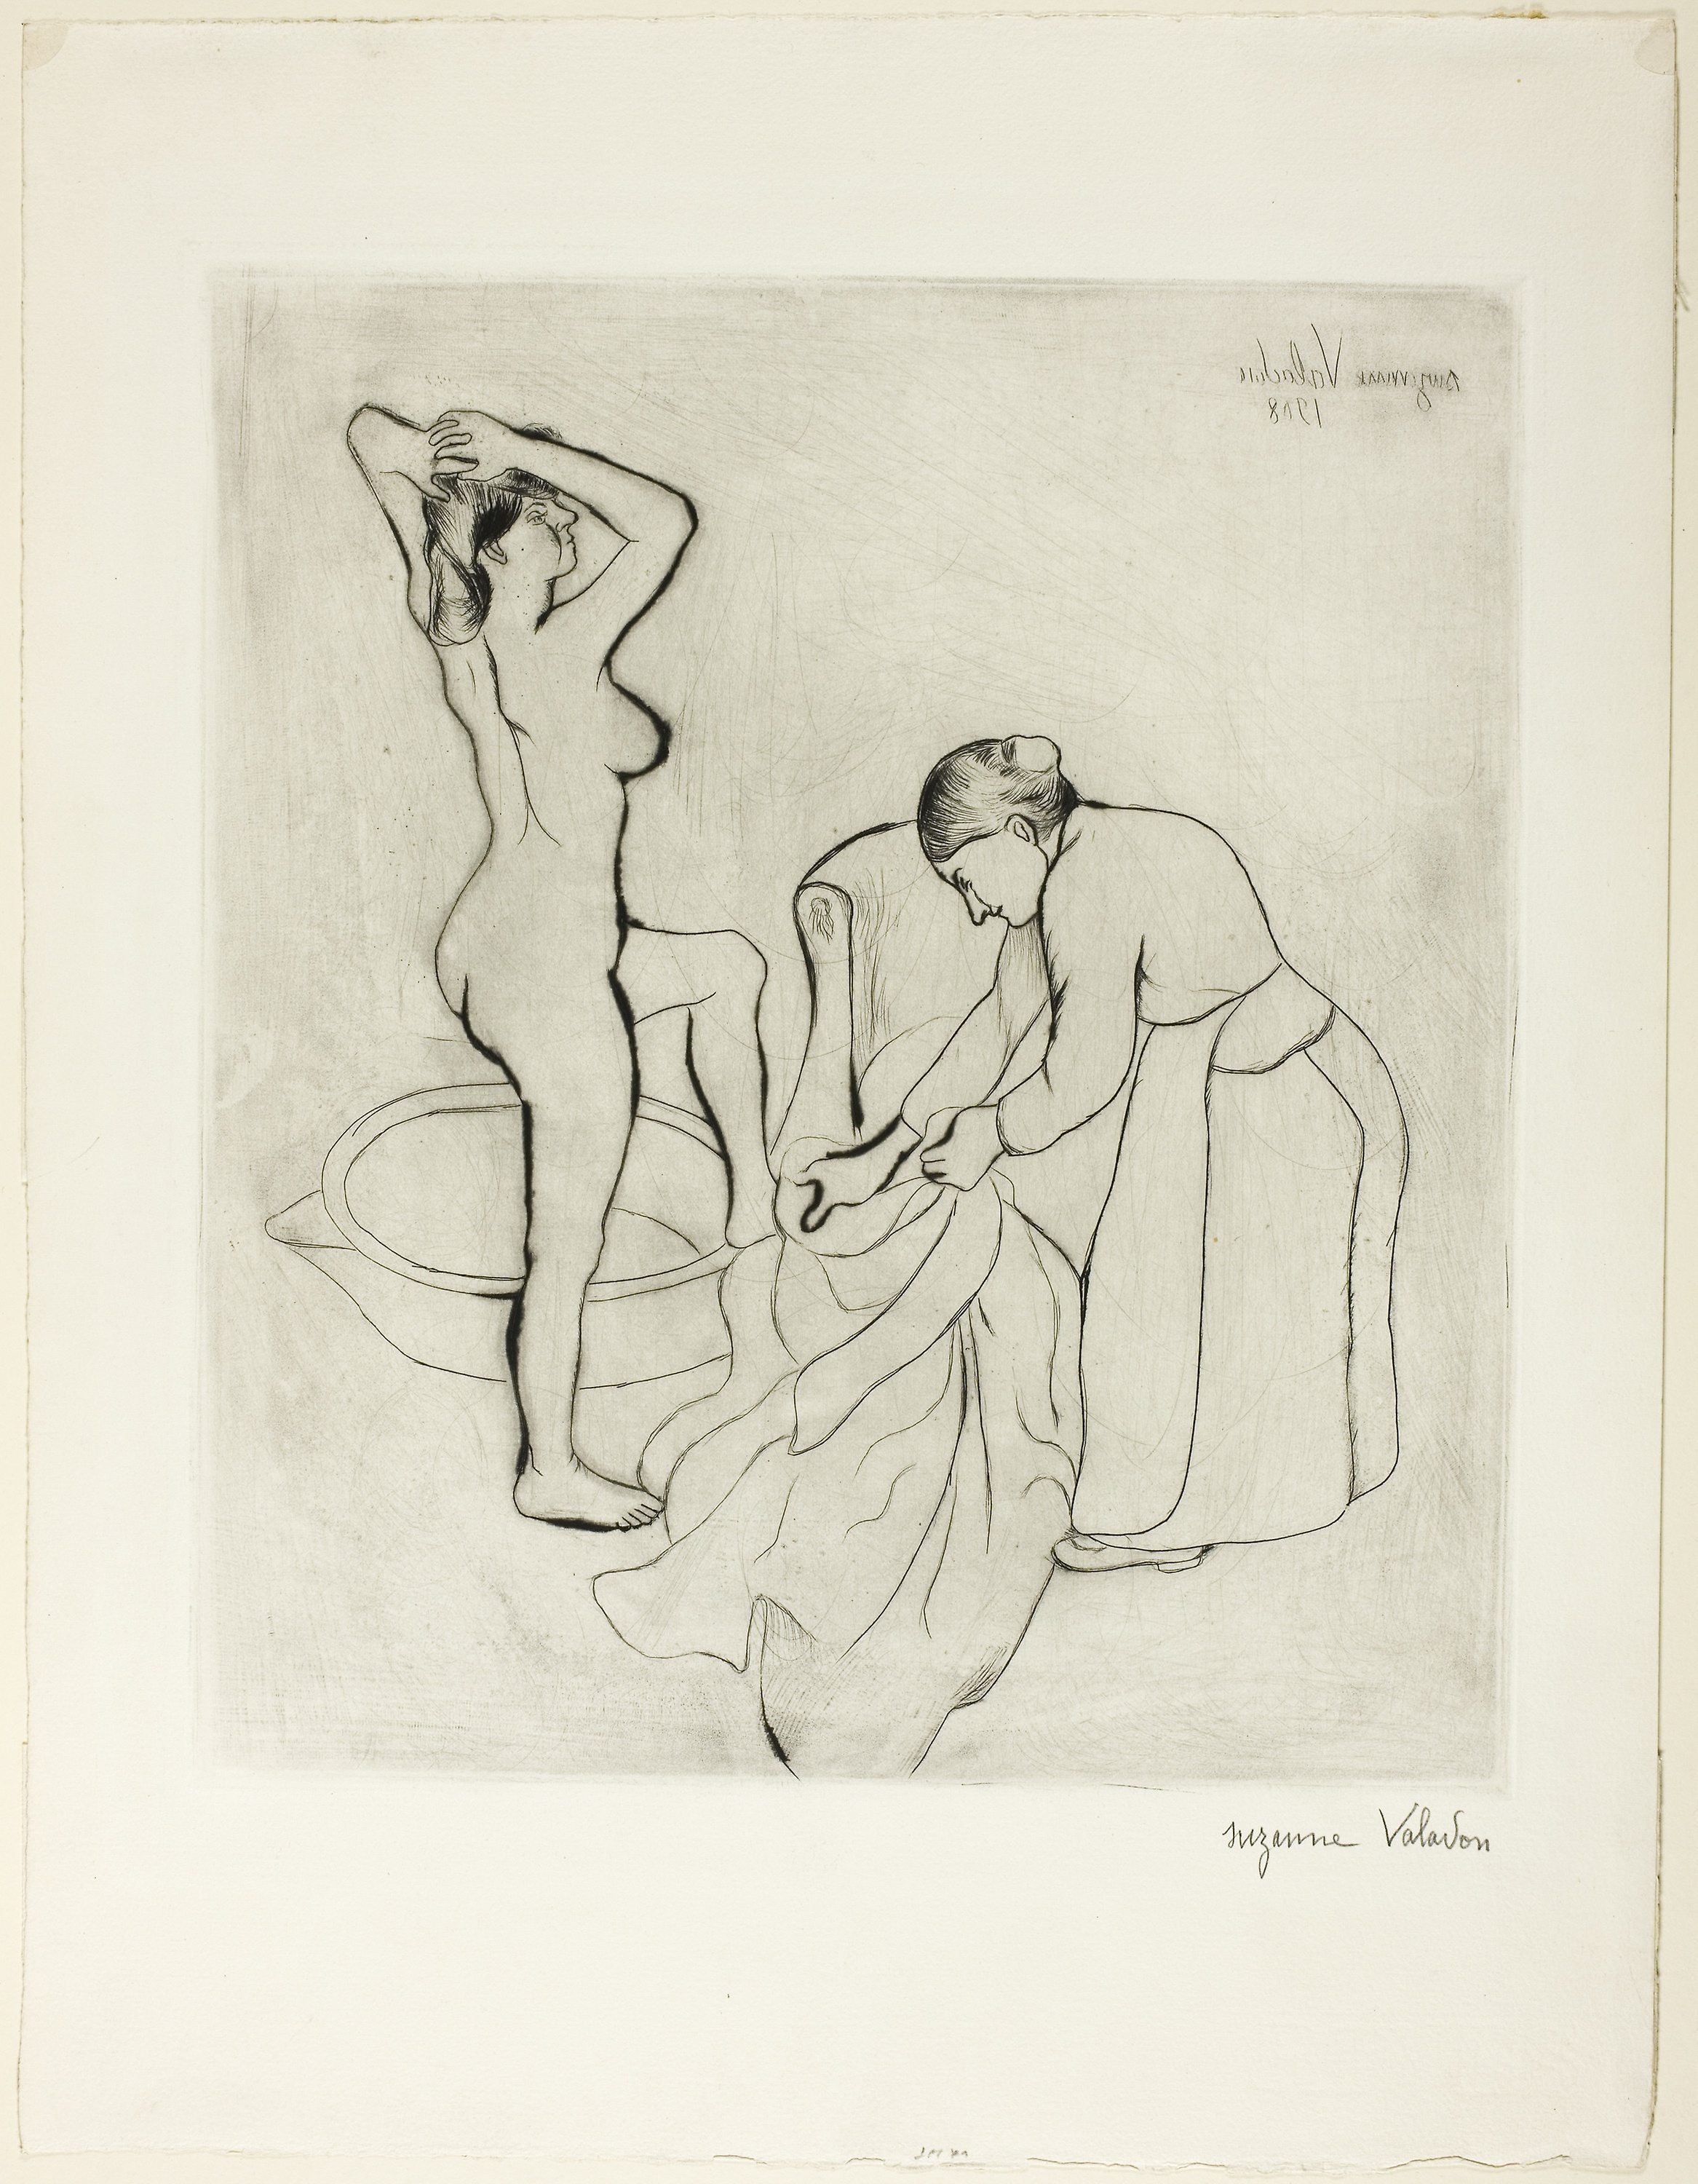
figure drawing, art, drawing, standing, sketch, artwork, illustration, black and white, paper, modern art, visual arts, portrait